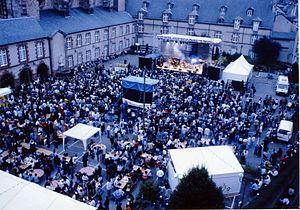
Grande Scène 2002 Place Foch
L'Estivada est le Festival interrégional des cultures occitanes, créé en 1995 à l'initiative de la ville de Rodez, qui a lieu tous les ans la dernière semaine du mois de juillet.